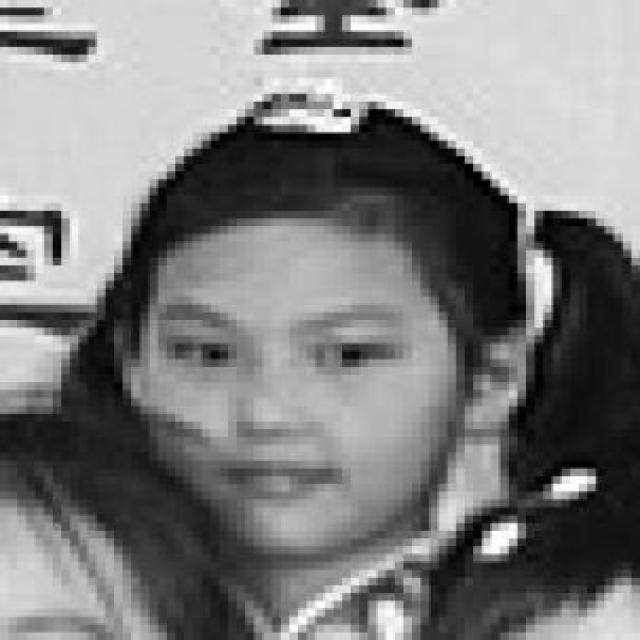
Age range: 0-12